Radar (song)

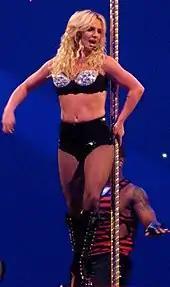
A female blond performer. She is leaning against a pole, grabbing it with her right hand. She is wearing a black sparkly bra, high-waisted shorts and laced-up high-heeled boots with fishnet stockings.

"Blender" gave the song four and a half stars, named it the second potential hit from the album, and called it "a bubblegum-electro dance floor jam with a hook most pop stars would kill for". Eric R. Danton of "The Hartford Courant" deemed it as "crackling" and "club-ready", while calling it one of the "killer tracks" off the album along with "Break the Ice" and "Hot as Ice". "Denton Record-Chronicle"s Mike Daniel said the best tracks of "Blackout" are "the unwaveringly catchy 'Radar' and the neo-wave curveball of 'Heaven and Earth'". Stephen Thomas Erlewine of AllMusic said some of the songs of "Blackout", "really show off the skills of the producers", exemplifying "Gimme More", "Radar", "Break the Ice", "Heaven on Earth" and "Hot as Ice". He also selected it as one of his 'track picks' of the album. Jedd Rosche of "The Maneater" deemed it as one of the standout tracks of "Blackout" along with "Ooh Ooh Baby."